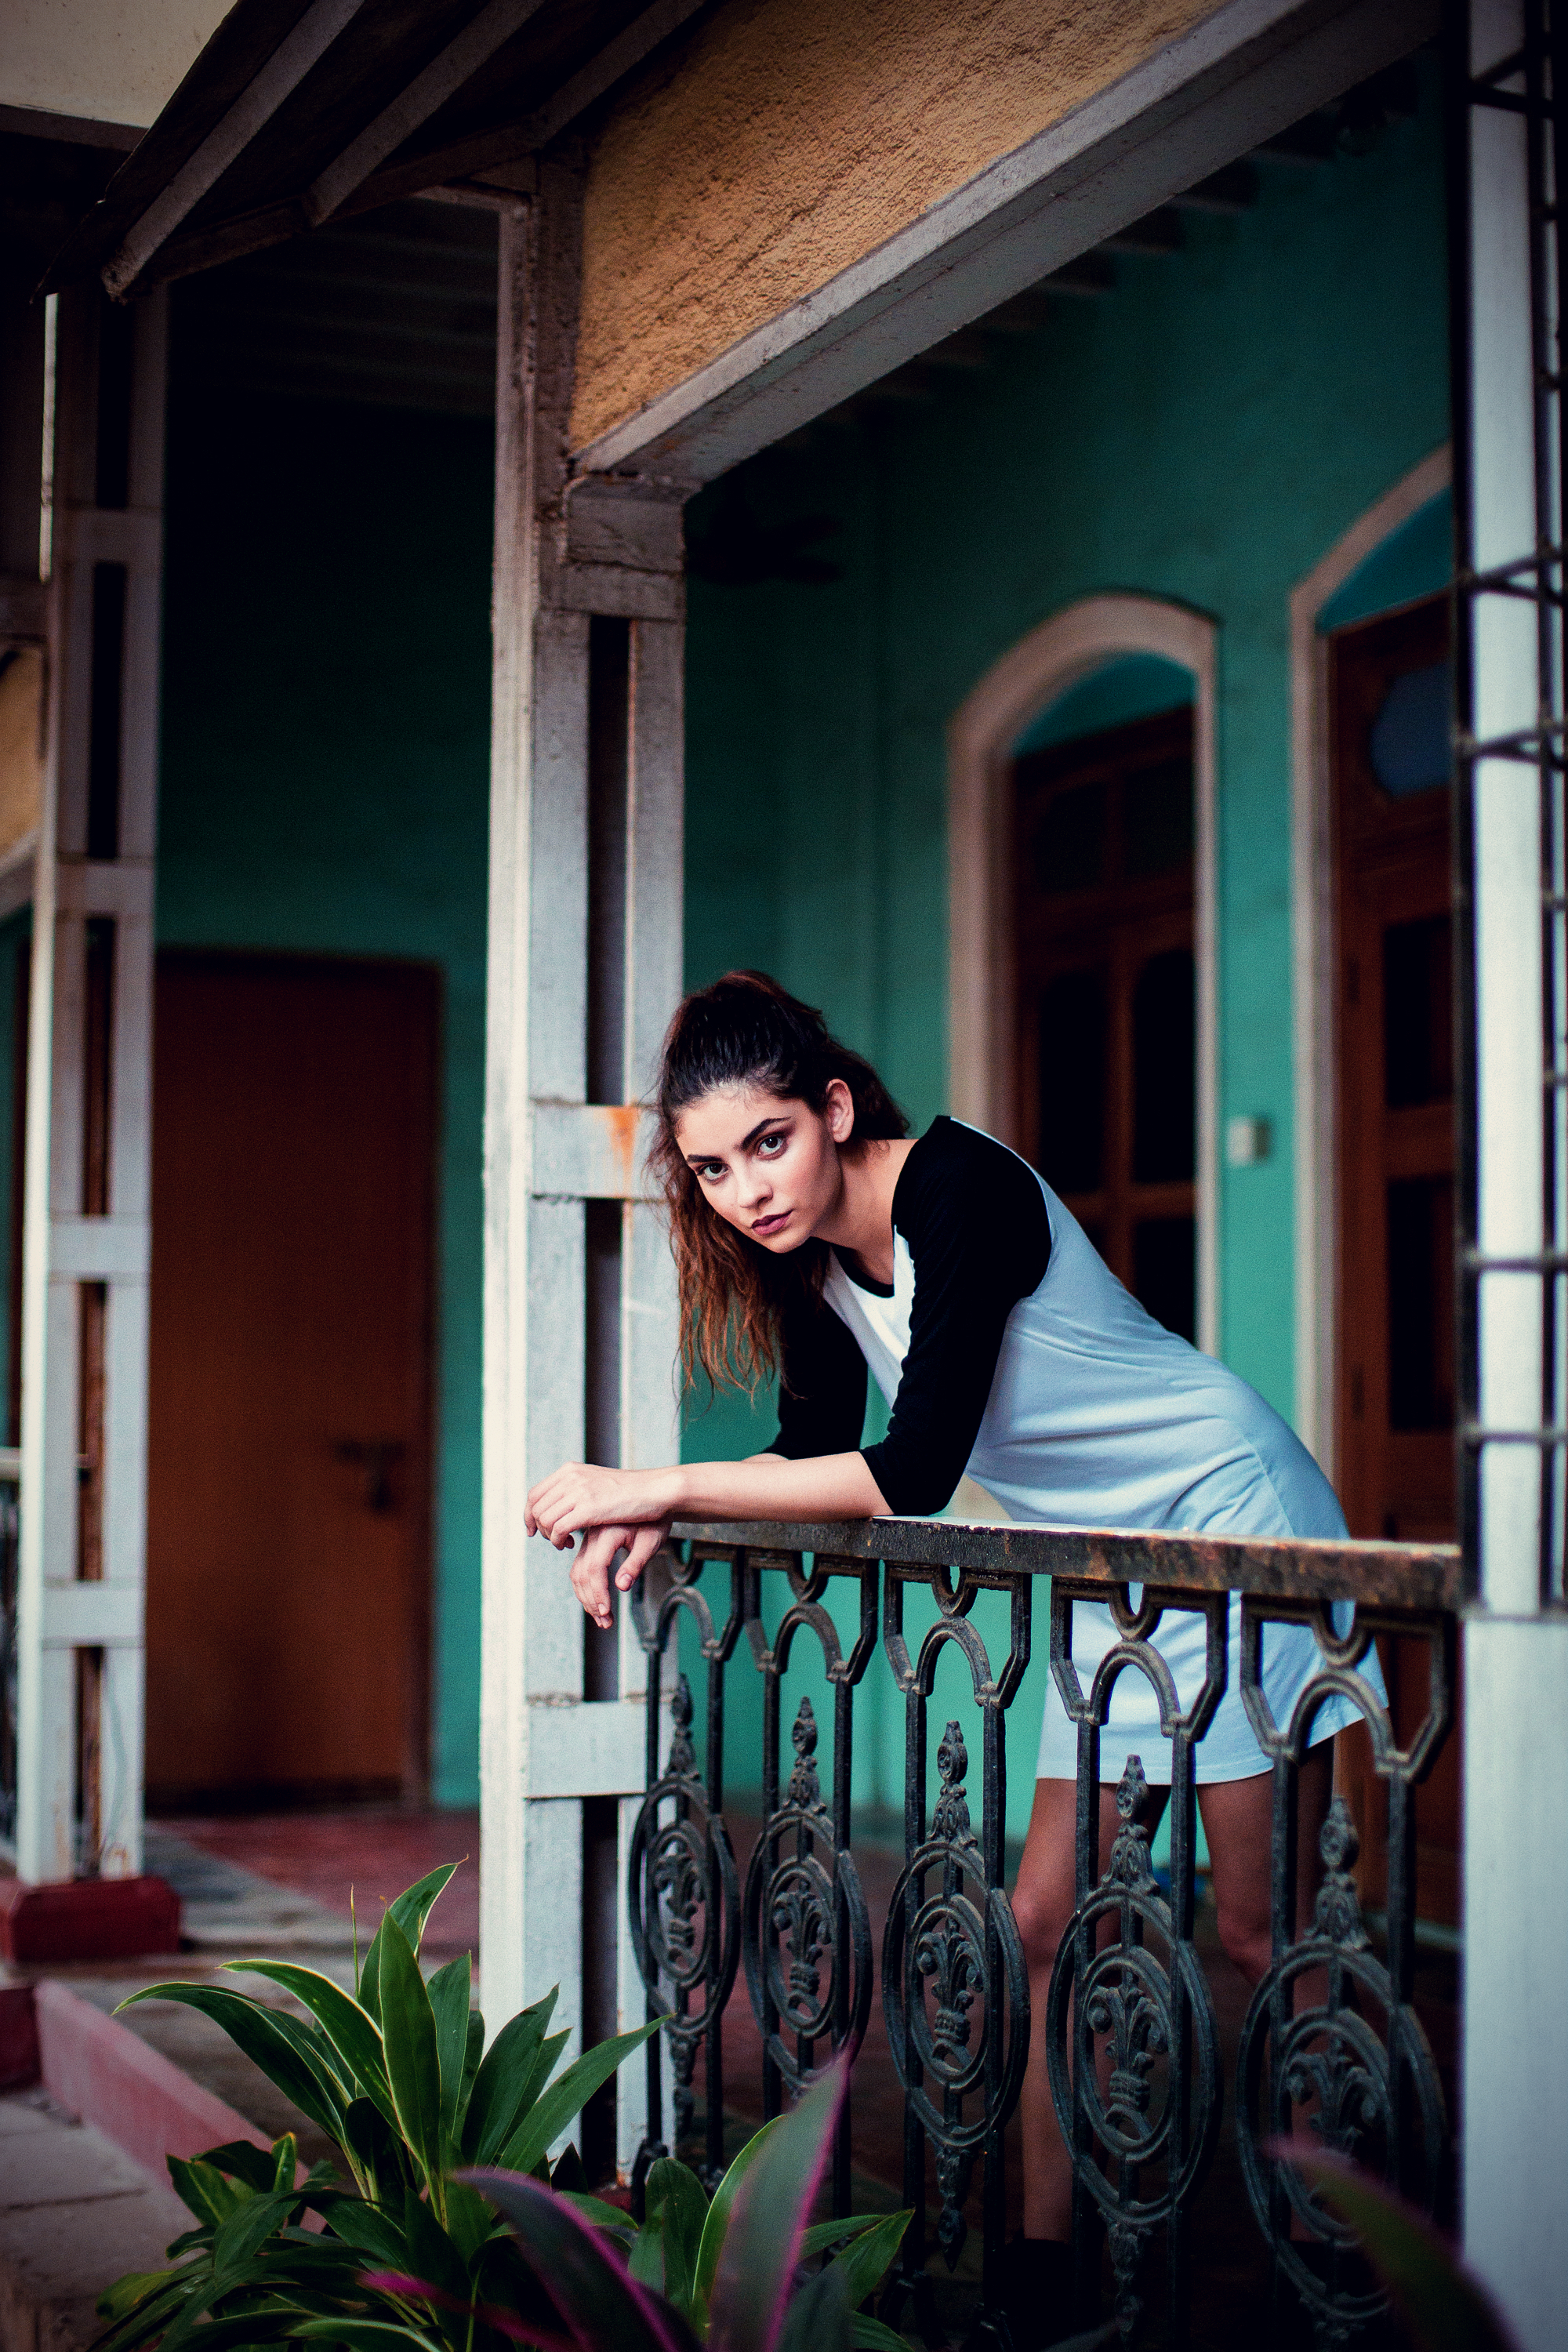
woman, house, window, home, balcony, green, red, color, fashion, blue, lady, photograph